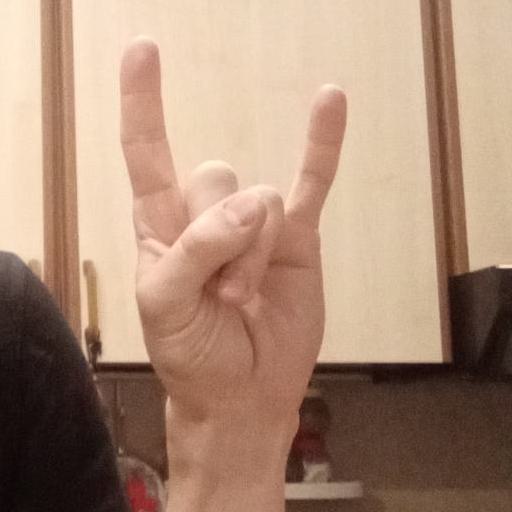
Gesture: rock